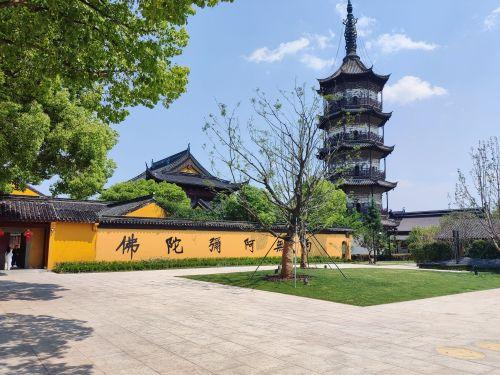
地标名称：报本禅寺
所在城市：嘉兴市·平湖市